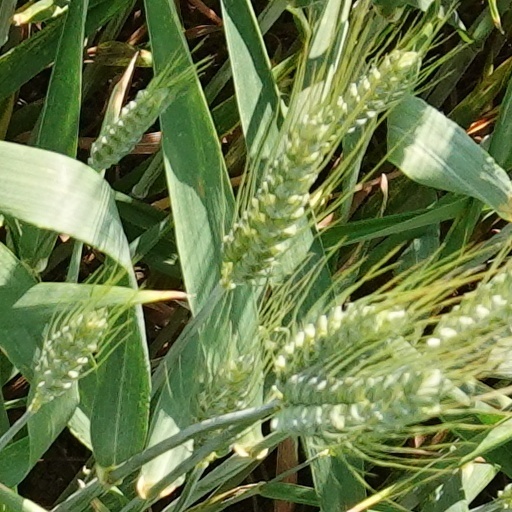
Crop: wheat